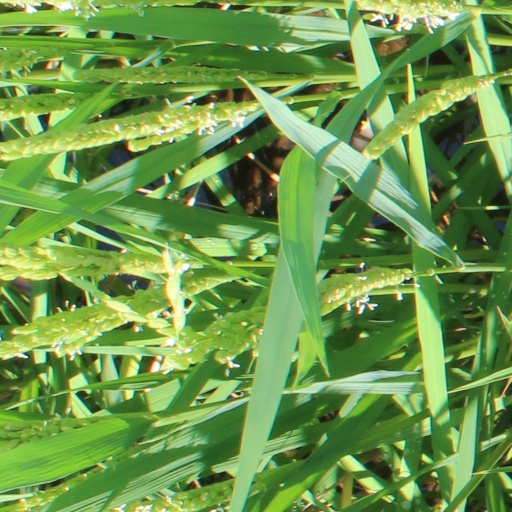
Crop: rice